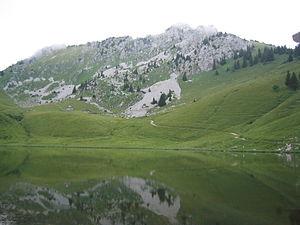
Le lac et la Pointe d'Arvouin (Haute-Savoie, France)
Le lac d'Arvouin se trouve en Haute-Savoie, dans le Val d'Abondance. C'est un petit lac de montagne à 1 670 mètres d'altitude.